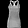
Label: T - shirt / top